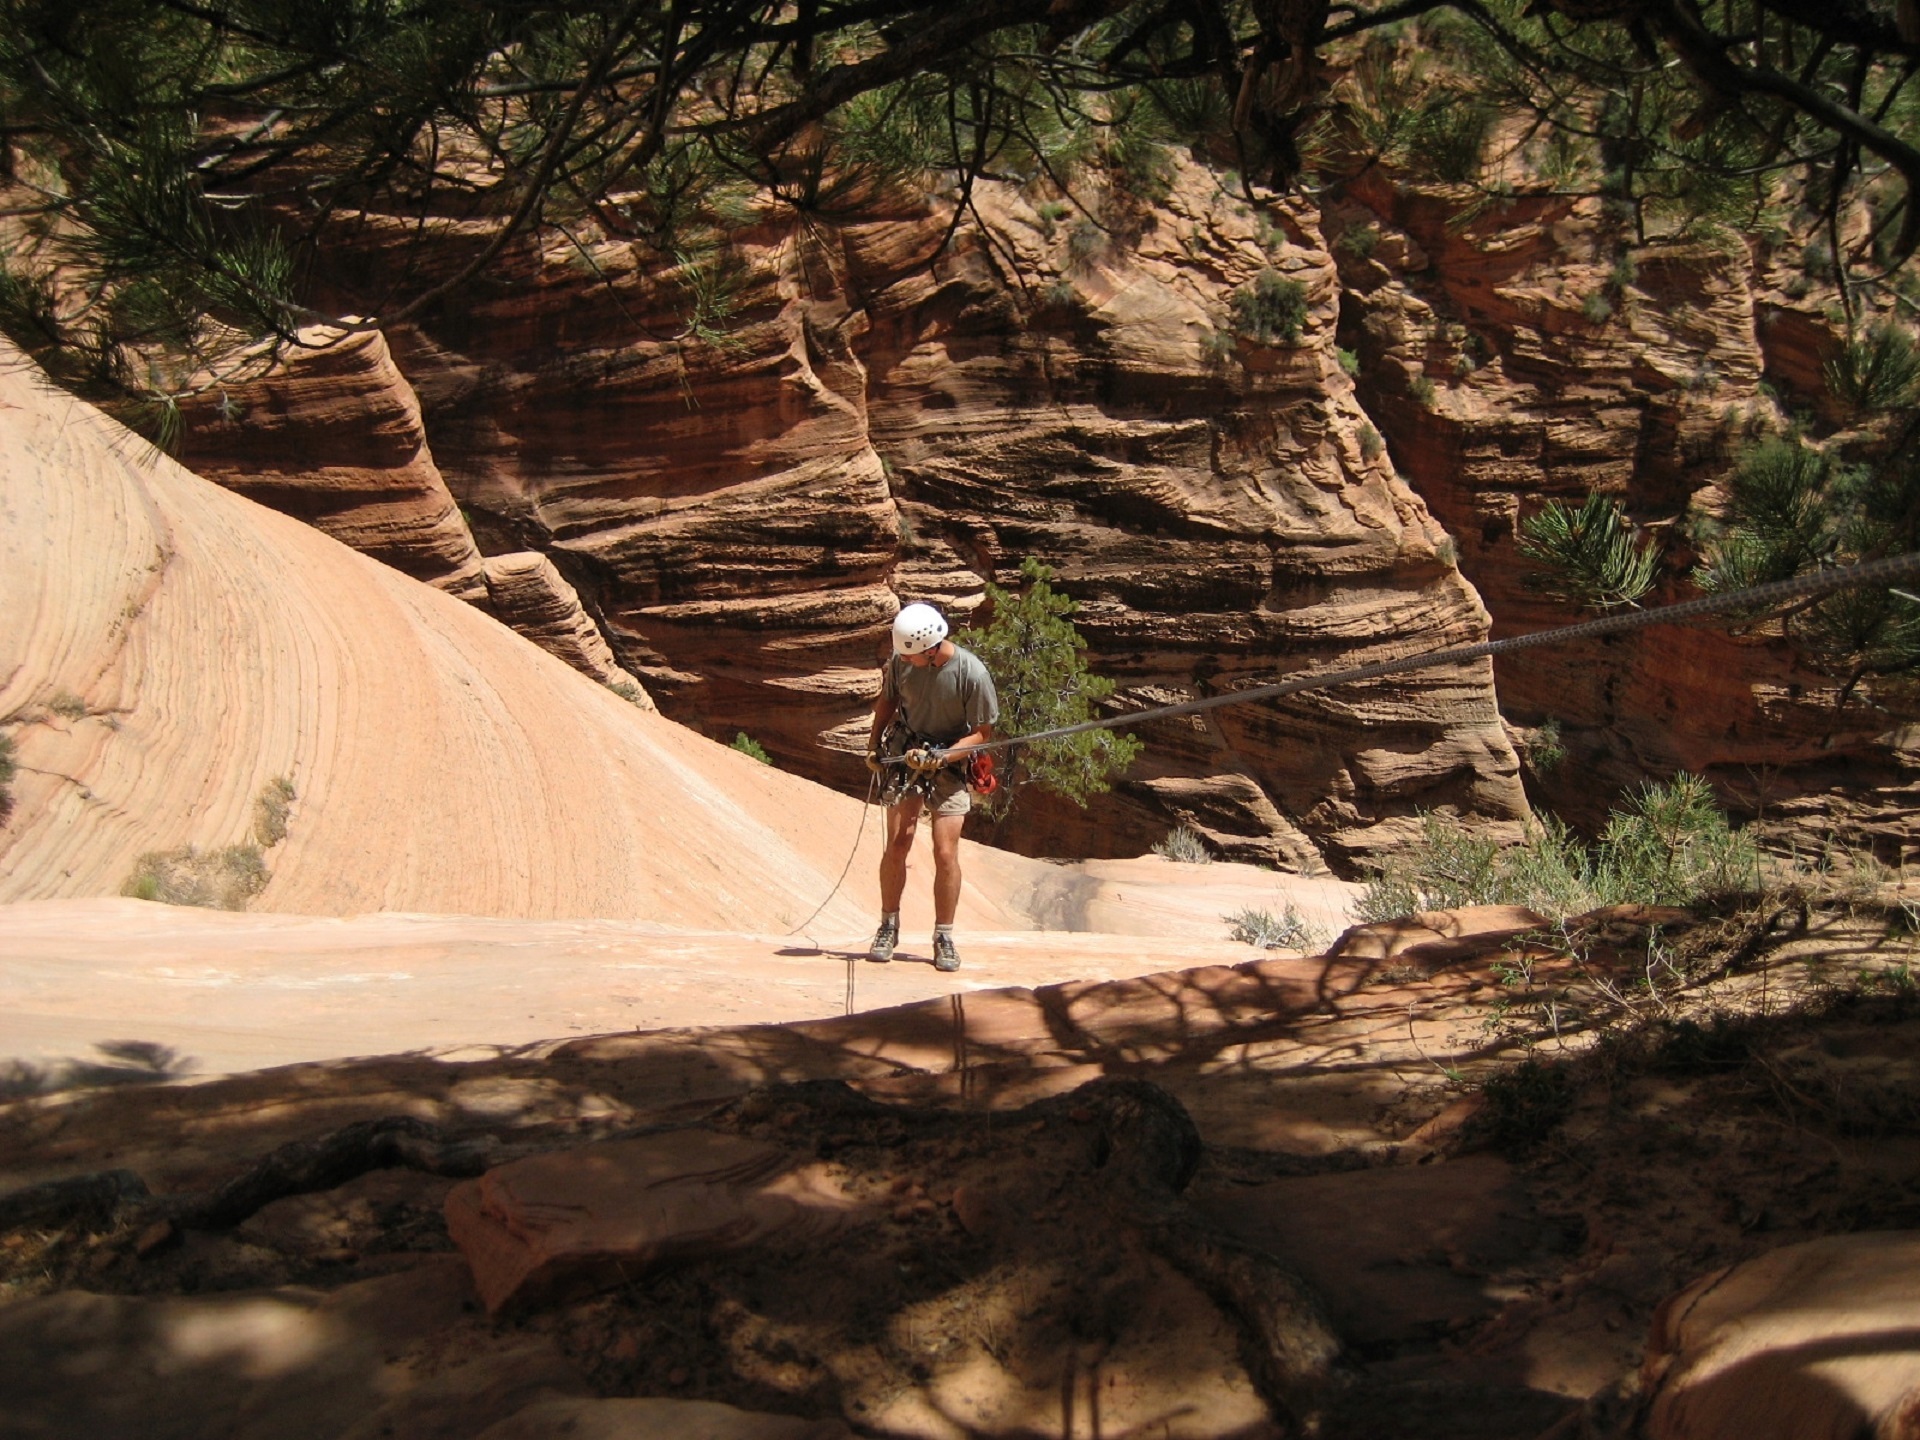
landscape, rock, wilderness, walking, rope, sport, adventure, recreation, formation, cliff, line, portrait, high, usa, climbing, rock climbing, canyon, extreme, descent, lifestyle, terrain, activity, mountaineering, rocks, outdoors, fun, geology, utah, harness, danger, safety, wadi, zion national park, tether, canyoneering, rappelling, outdoor recreation, geological phenomenon, sport climbing